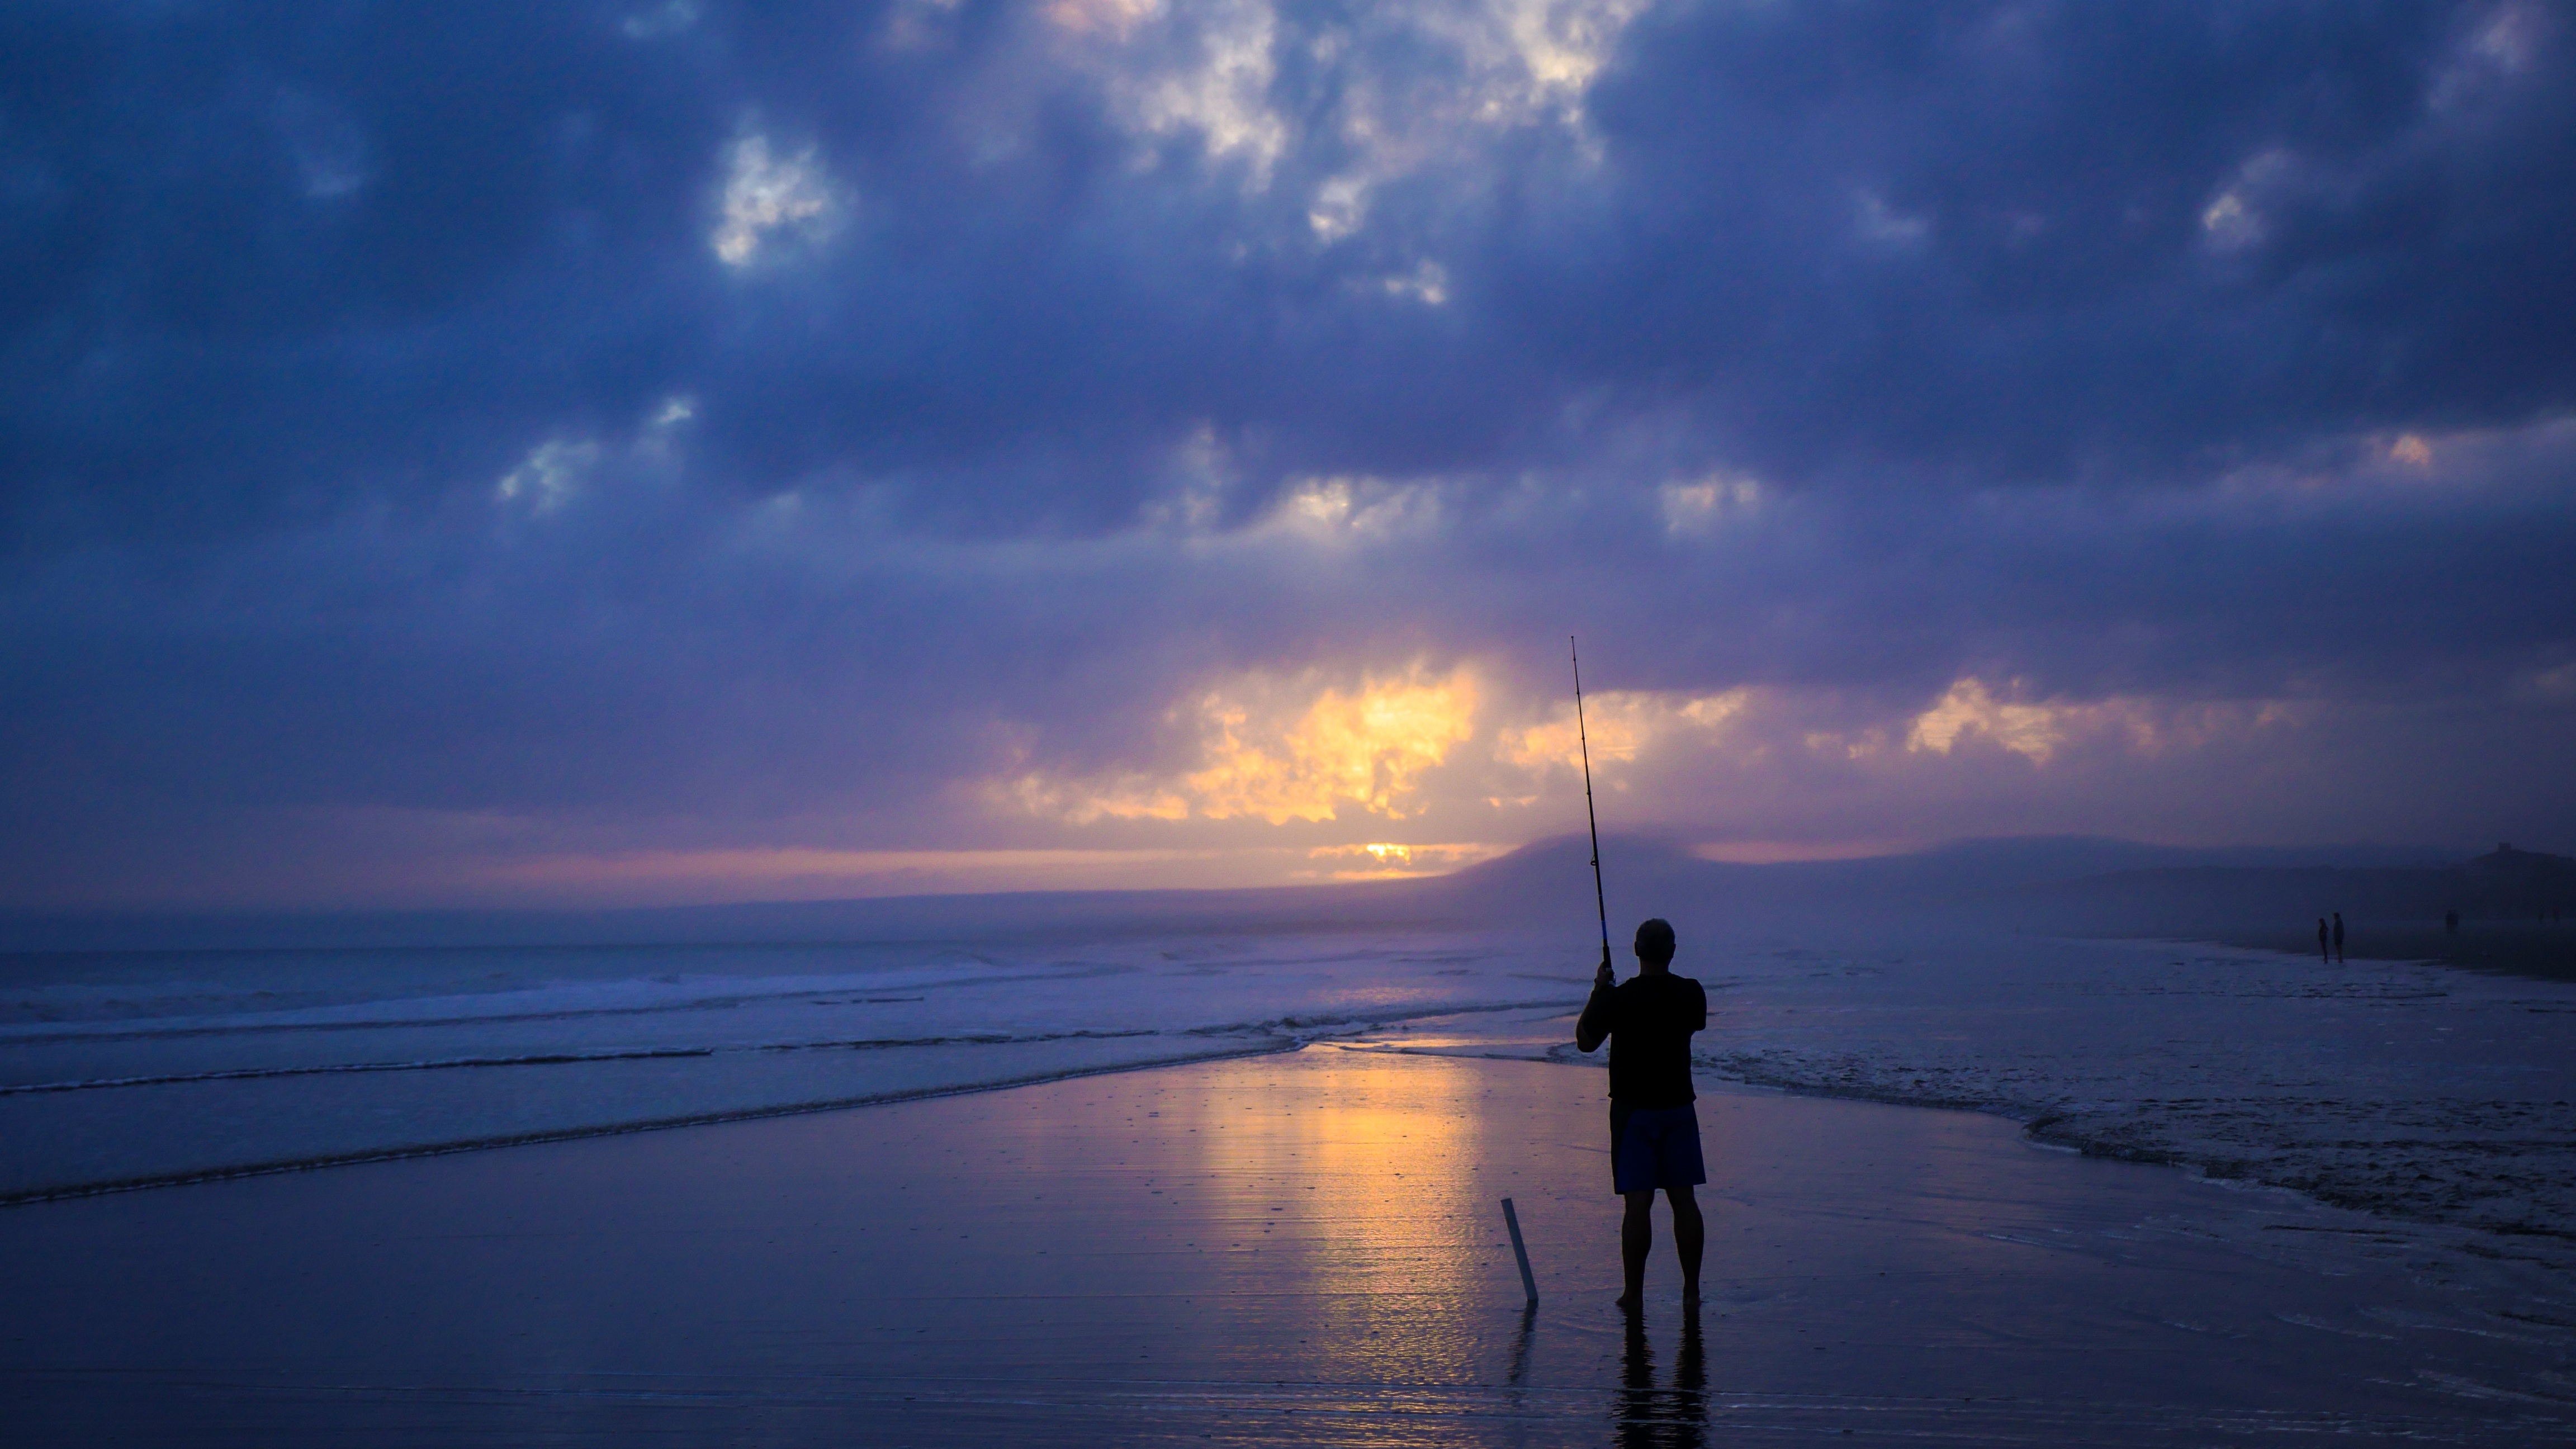
beach, sea, coast, ocean, horizon, silhouette, cloud, sky, sun, sunrise, sunset, sunlight, morning, shore, wave, dawn, seaside, dusk, evening, reflection, fishing, fisherman, afterglow, atmospheric phenomenon